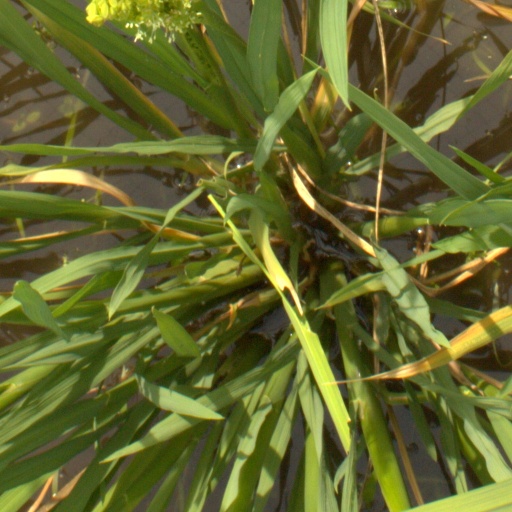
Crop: rice